Port Lockroy

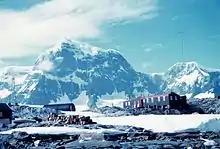
The abandoned British base at Port Lockroy, 1962

Port Lockroy is a bay forming a natural harbour on the north-western shore of Wiencke Island in the Palmer Archipelago to the west of the Antarctic Peninsula. The Antarctic base with the same name, situated on Goudier Island in this bay, includes the most southerly operational post office in the world. The base was left unstaffed from 2020 to 2022 due to the COVID-19 pandemic, though the museum house remained open to individual visits. On 4 October 2022 it was announced that a team of four women had been chosen to return to open the base for the summer 2022/23 season.